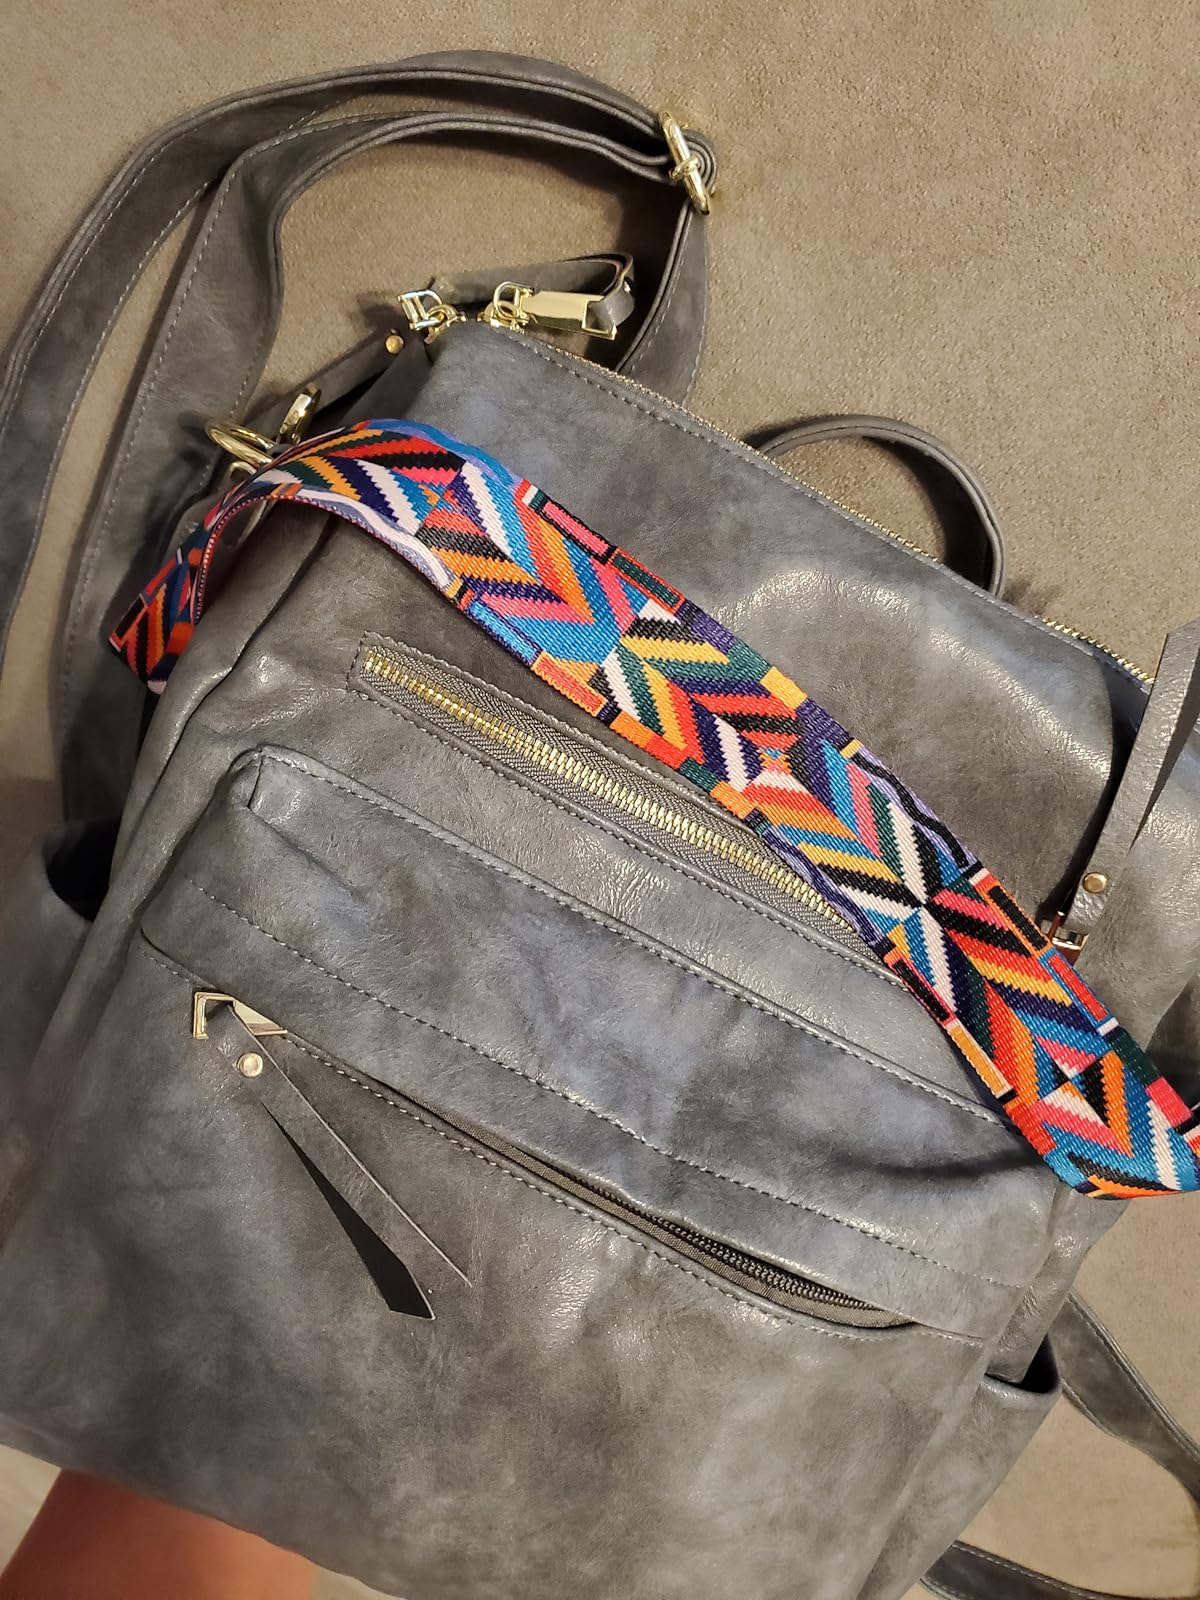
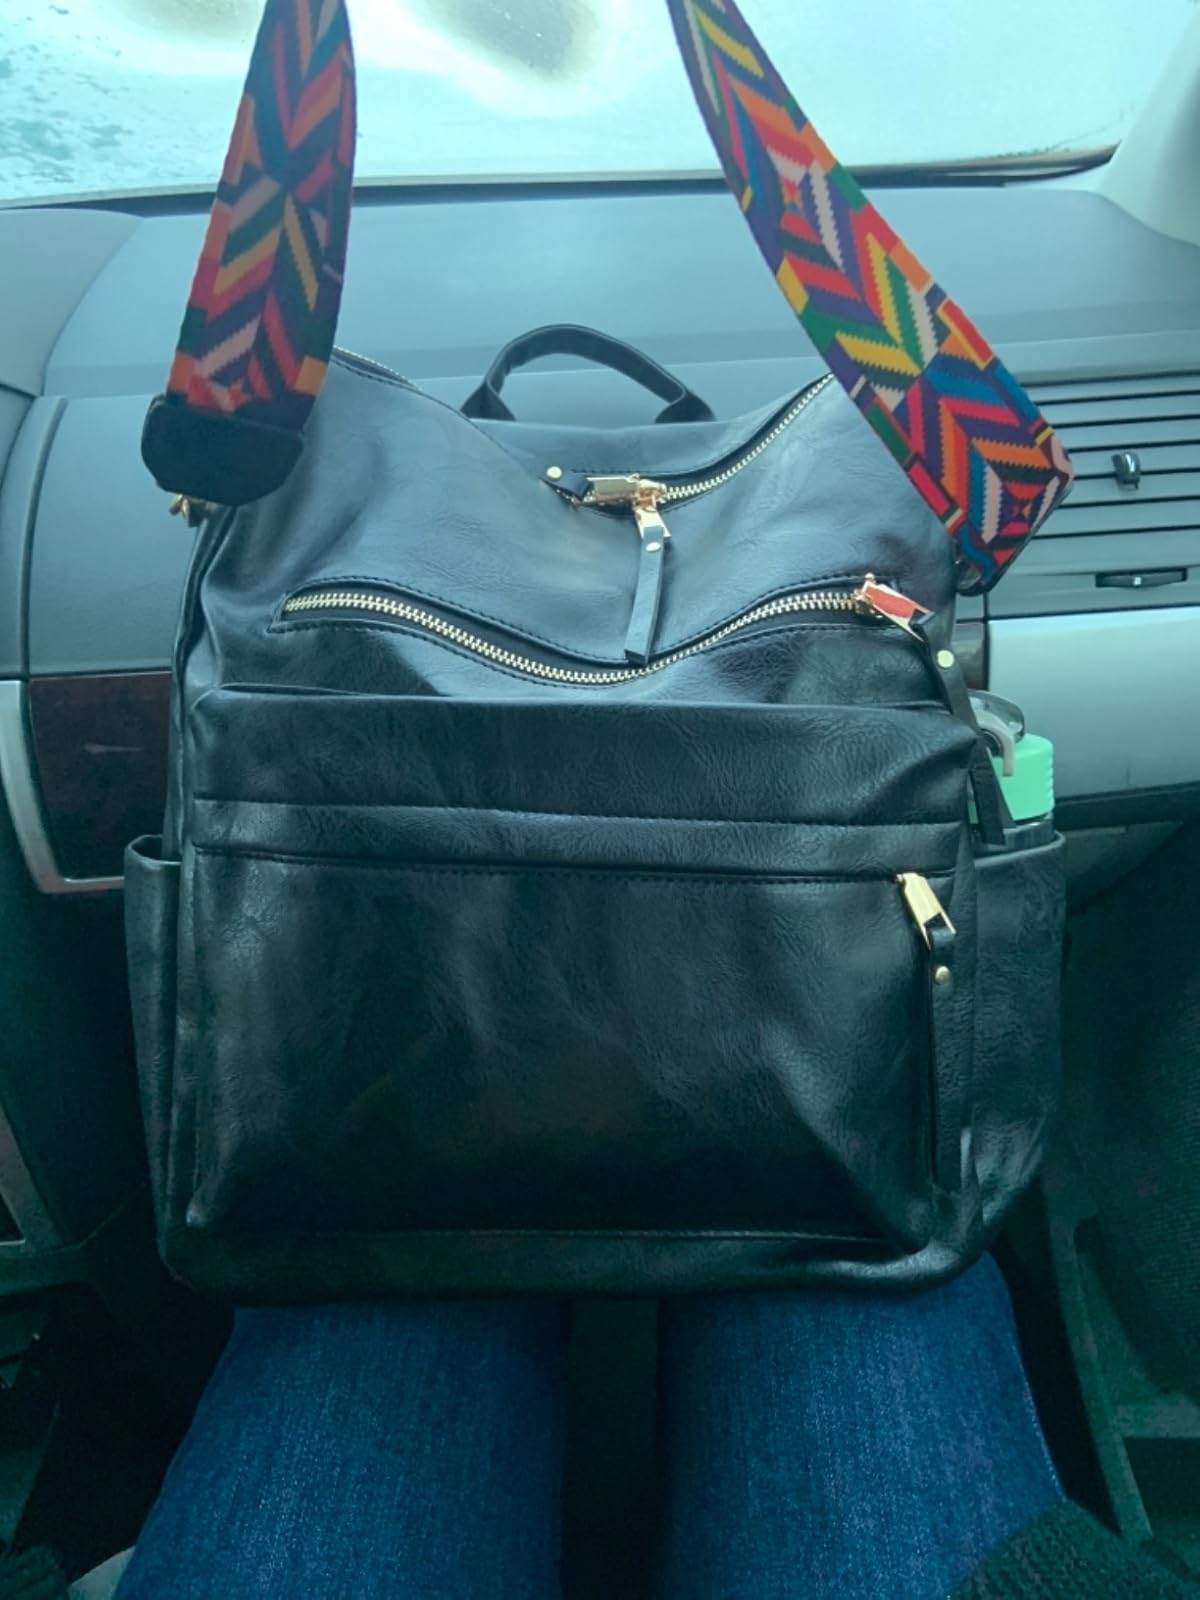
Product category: accessories_handbag
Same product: no